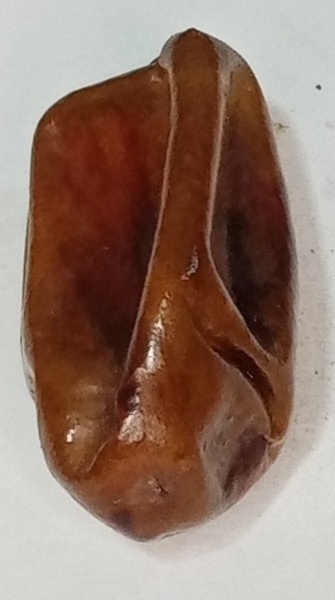
Variety: fasli-toto
Size: large
Grade: grade-1